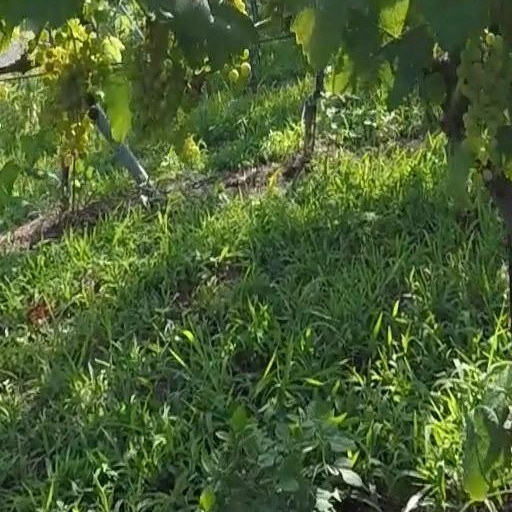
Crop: grape